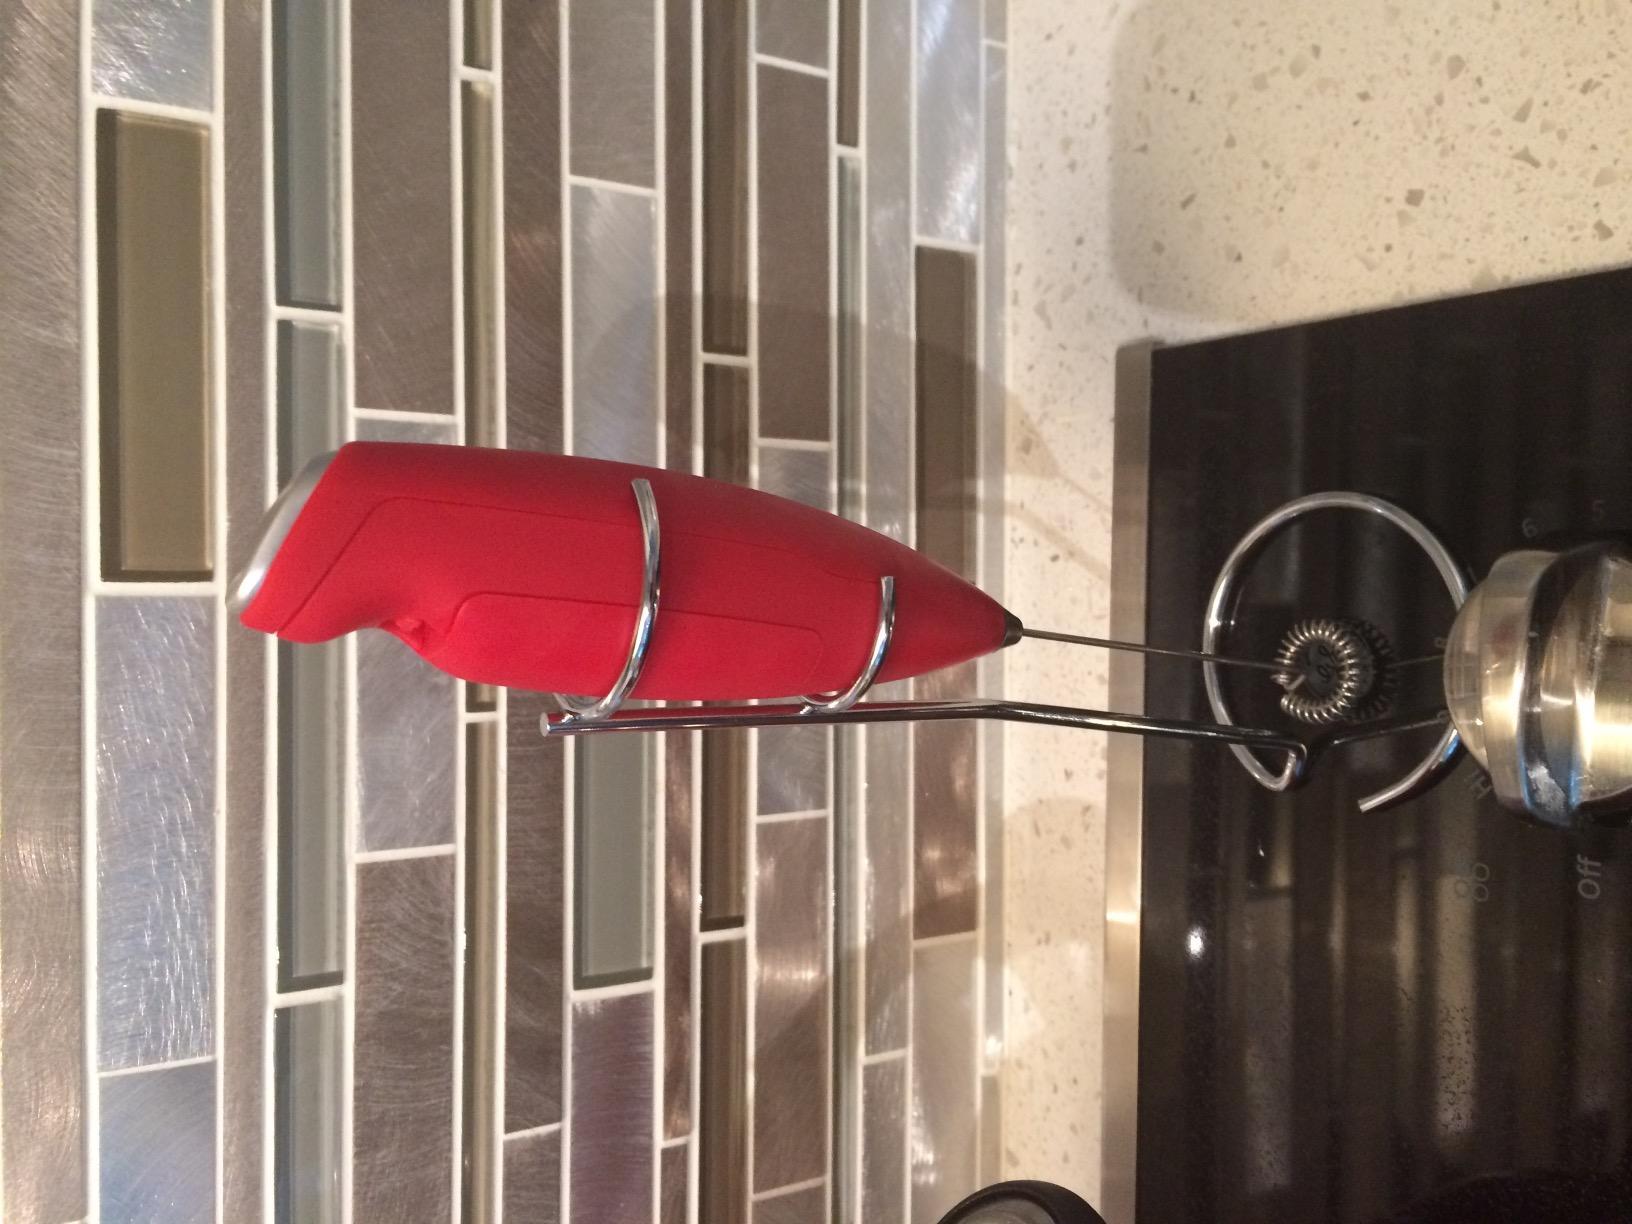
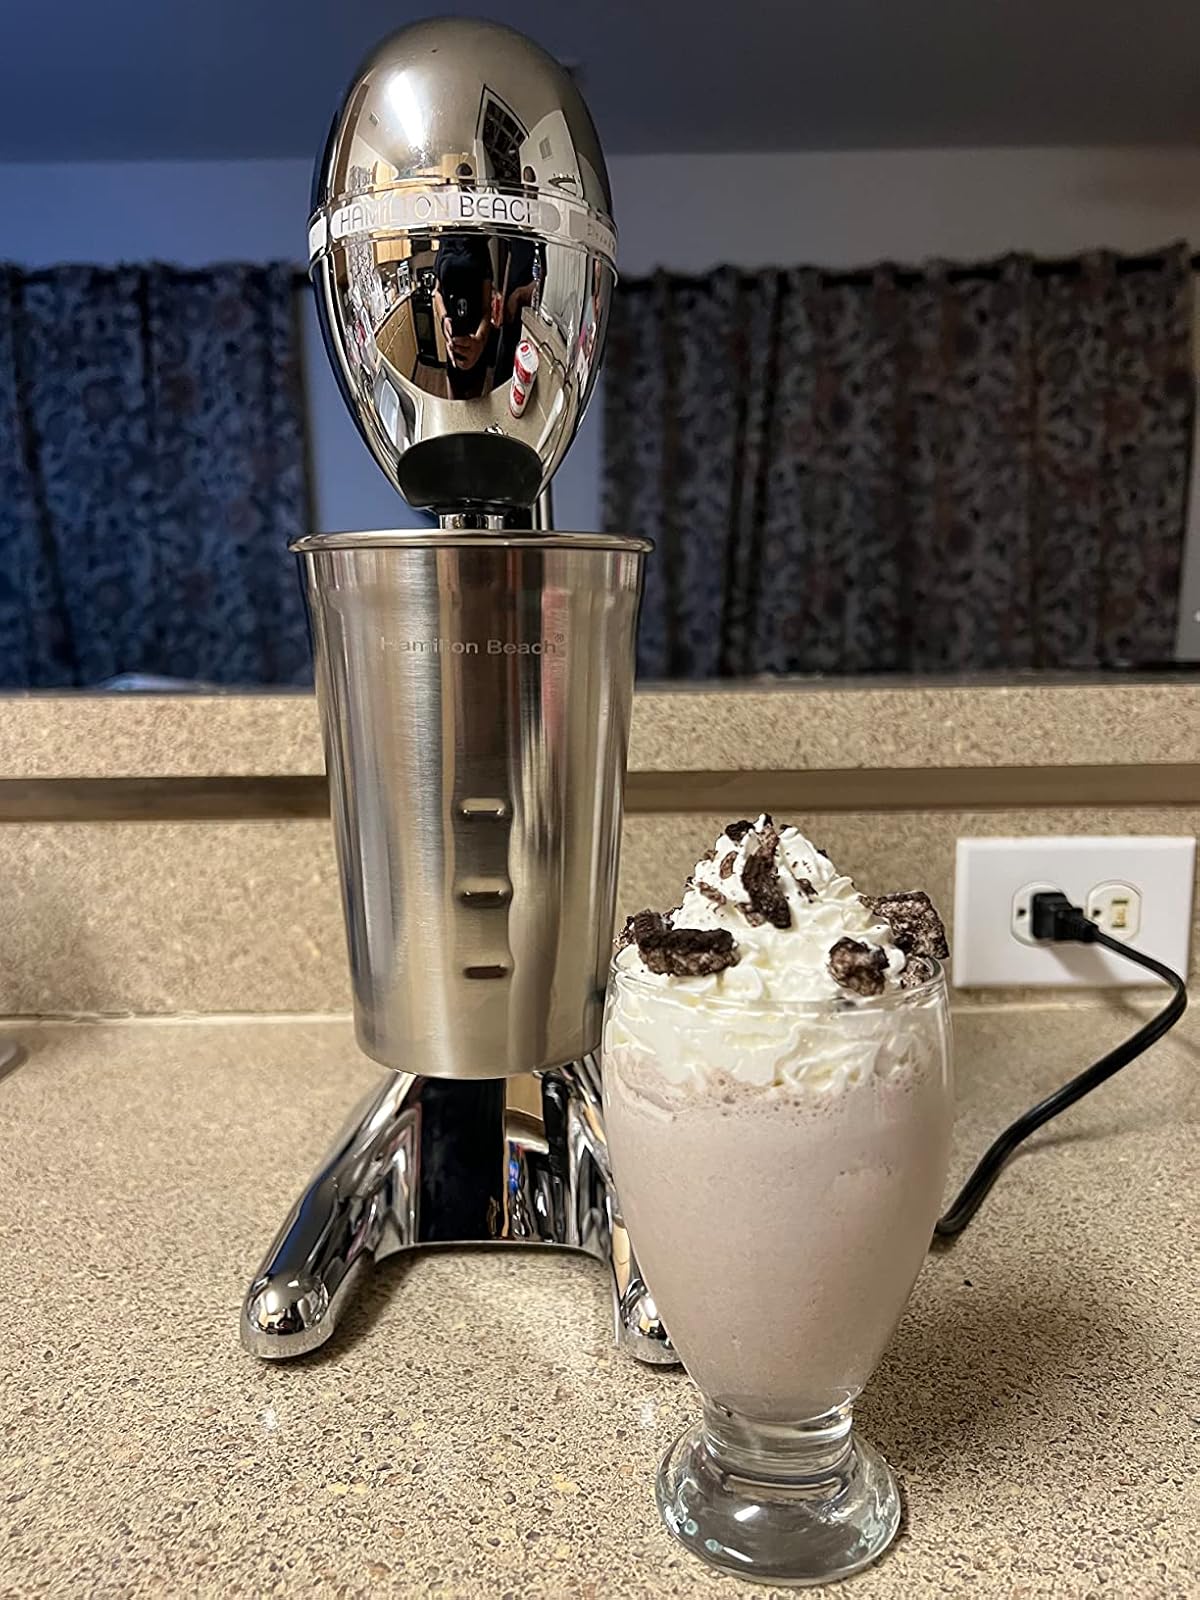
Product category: items_mixer
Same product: no